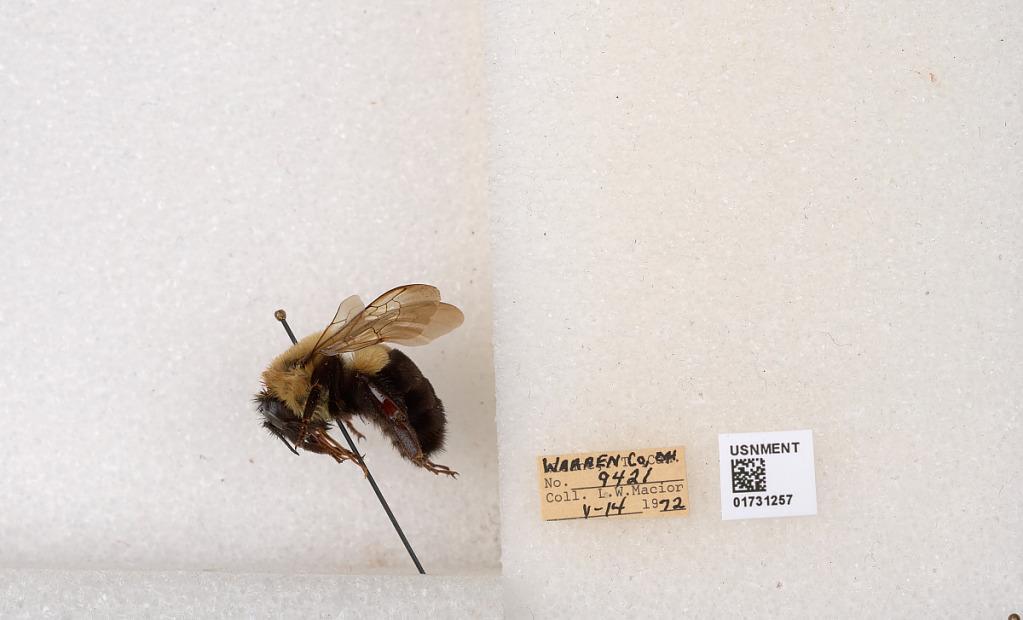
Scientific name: Bombus impatiens Cresson
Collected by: L. Macior
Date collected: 1972-5-14
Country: United States
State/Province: Ohio
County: Warren
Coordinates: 39.4276, -84.1668